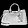
Label: Bag